Surface-to-air missile

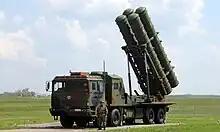
FK-3, the export version of the Chinese HQ-22 system of the Serbian Air Force and Air Defence

All of these early systems were "heavyweight" designs with limited mobility and requiring considerable set-up time. However, they were also increasingly effective. By the early 1960s, the deployment of SAMs had rendered high-speed high-altitude flight in combat practically suicidal. The way to avoid this was to fly lower, below the line-of-sight of missile's radar systems. This demanded very different aircraft, like the F-111, TSR-2, and Panavia Tornado.